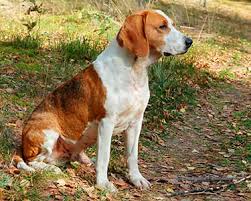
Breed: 223-n000074-English_foxhound